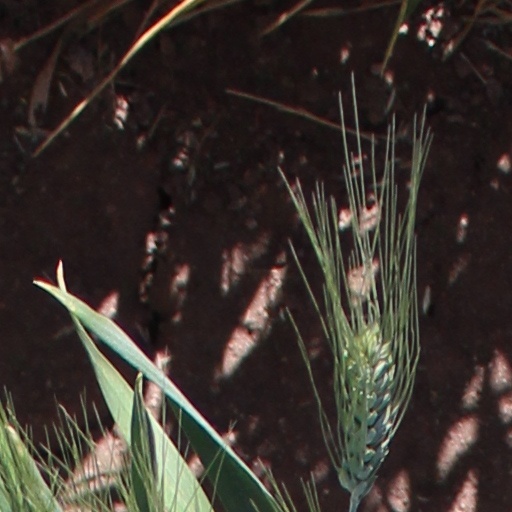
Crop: wheat